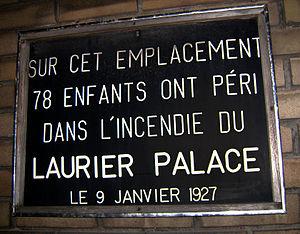
Plaque commémorant la mort de 78 enfants dans l'incendie du cinéma Laurier Palace le 9 janvier 1927 à Montréal, Québec, Canada. La plaque est apposée au 3215, rue Sainte-Catherine Est, où se trouvait le théâtre.
L'incendie du Laurier Palace est l'une des pires tragédies du XXᵉ siècle à Montréal. Le 9 janvier 1927, un incendie dans un cinéma cause la mort de 78 enfants.